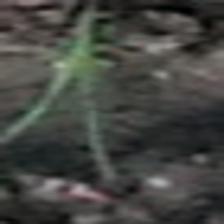
Label: single